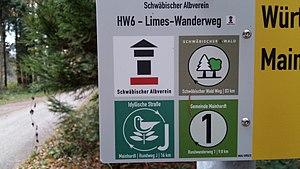
Panneaux de randonnée des quatre grands circuits thématiques de Mainhardt
Les monts de Souabe et Franconie ou la Forêt souabe-franconienne est une zone montagneuse de basse altitude au nord-est du Bade-Wurtemberg. Le point culminant est la Hohe Brach avec 586 m d’altitude dans la forêt de Mainhardt. Ils font partie intégrante de la cuesta souabe, pendant allemand des cuestas de Lorraine. Ils sont composés de plusieurs petits massifs de faible altitude très boisés dont la jonction est assurée par des vallons de petits cours d’eau qui entaillent plus des hauts plateaux que de vrais sommets. En raison de sa configuration géologique du Keuper moyen et inférieur marqué par le grès à roseaux et la dolomie, des thalwegs torrentiels incisent les parties supérieures en formant des cascades sur rochers dénudés et des vallons en V très inaccessibles qu’on désigne localement par le terme « Klinge ».